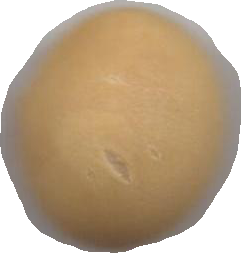
Variety: Grobogan